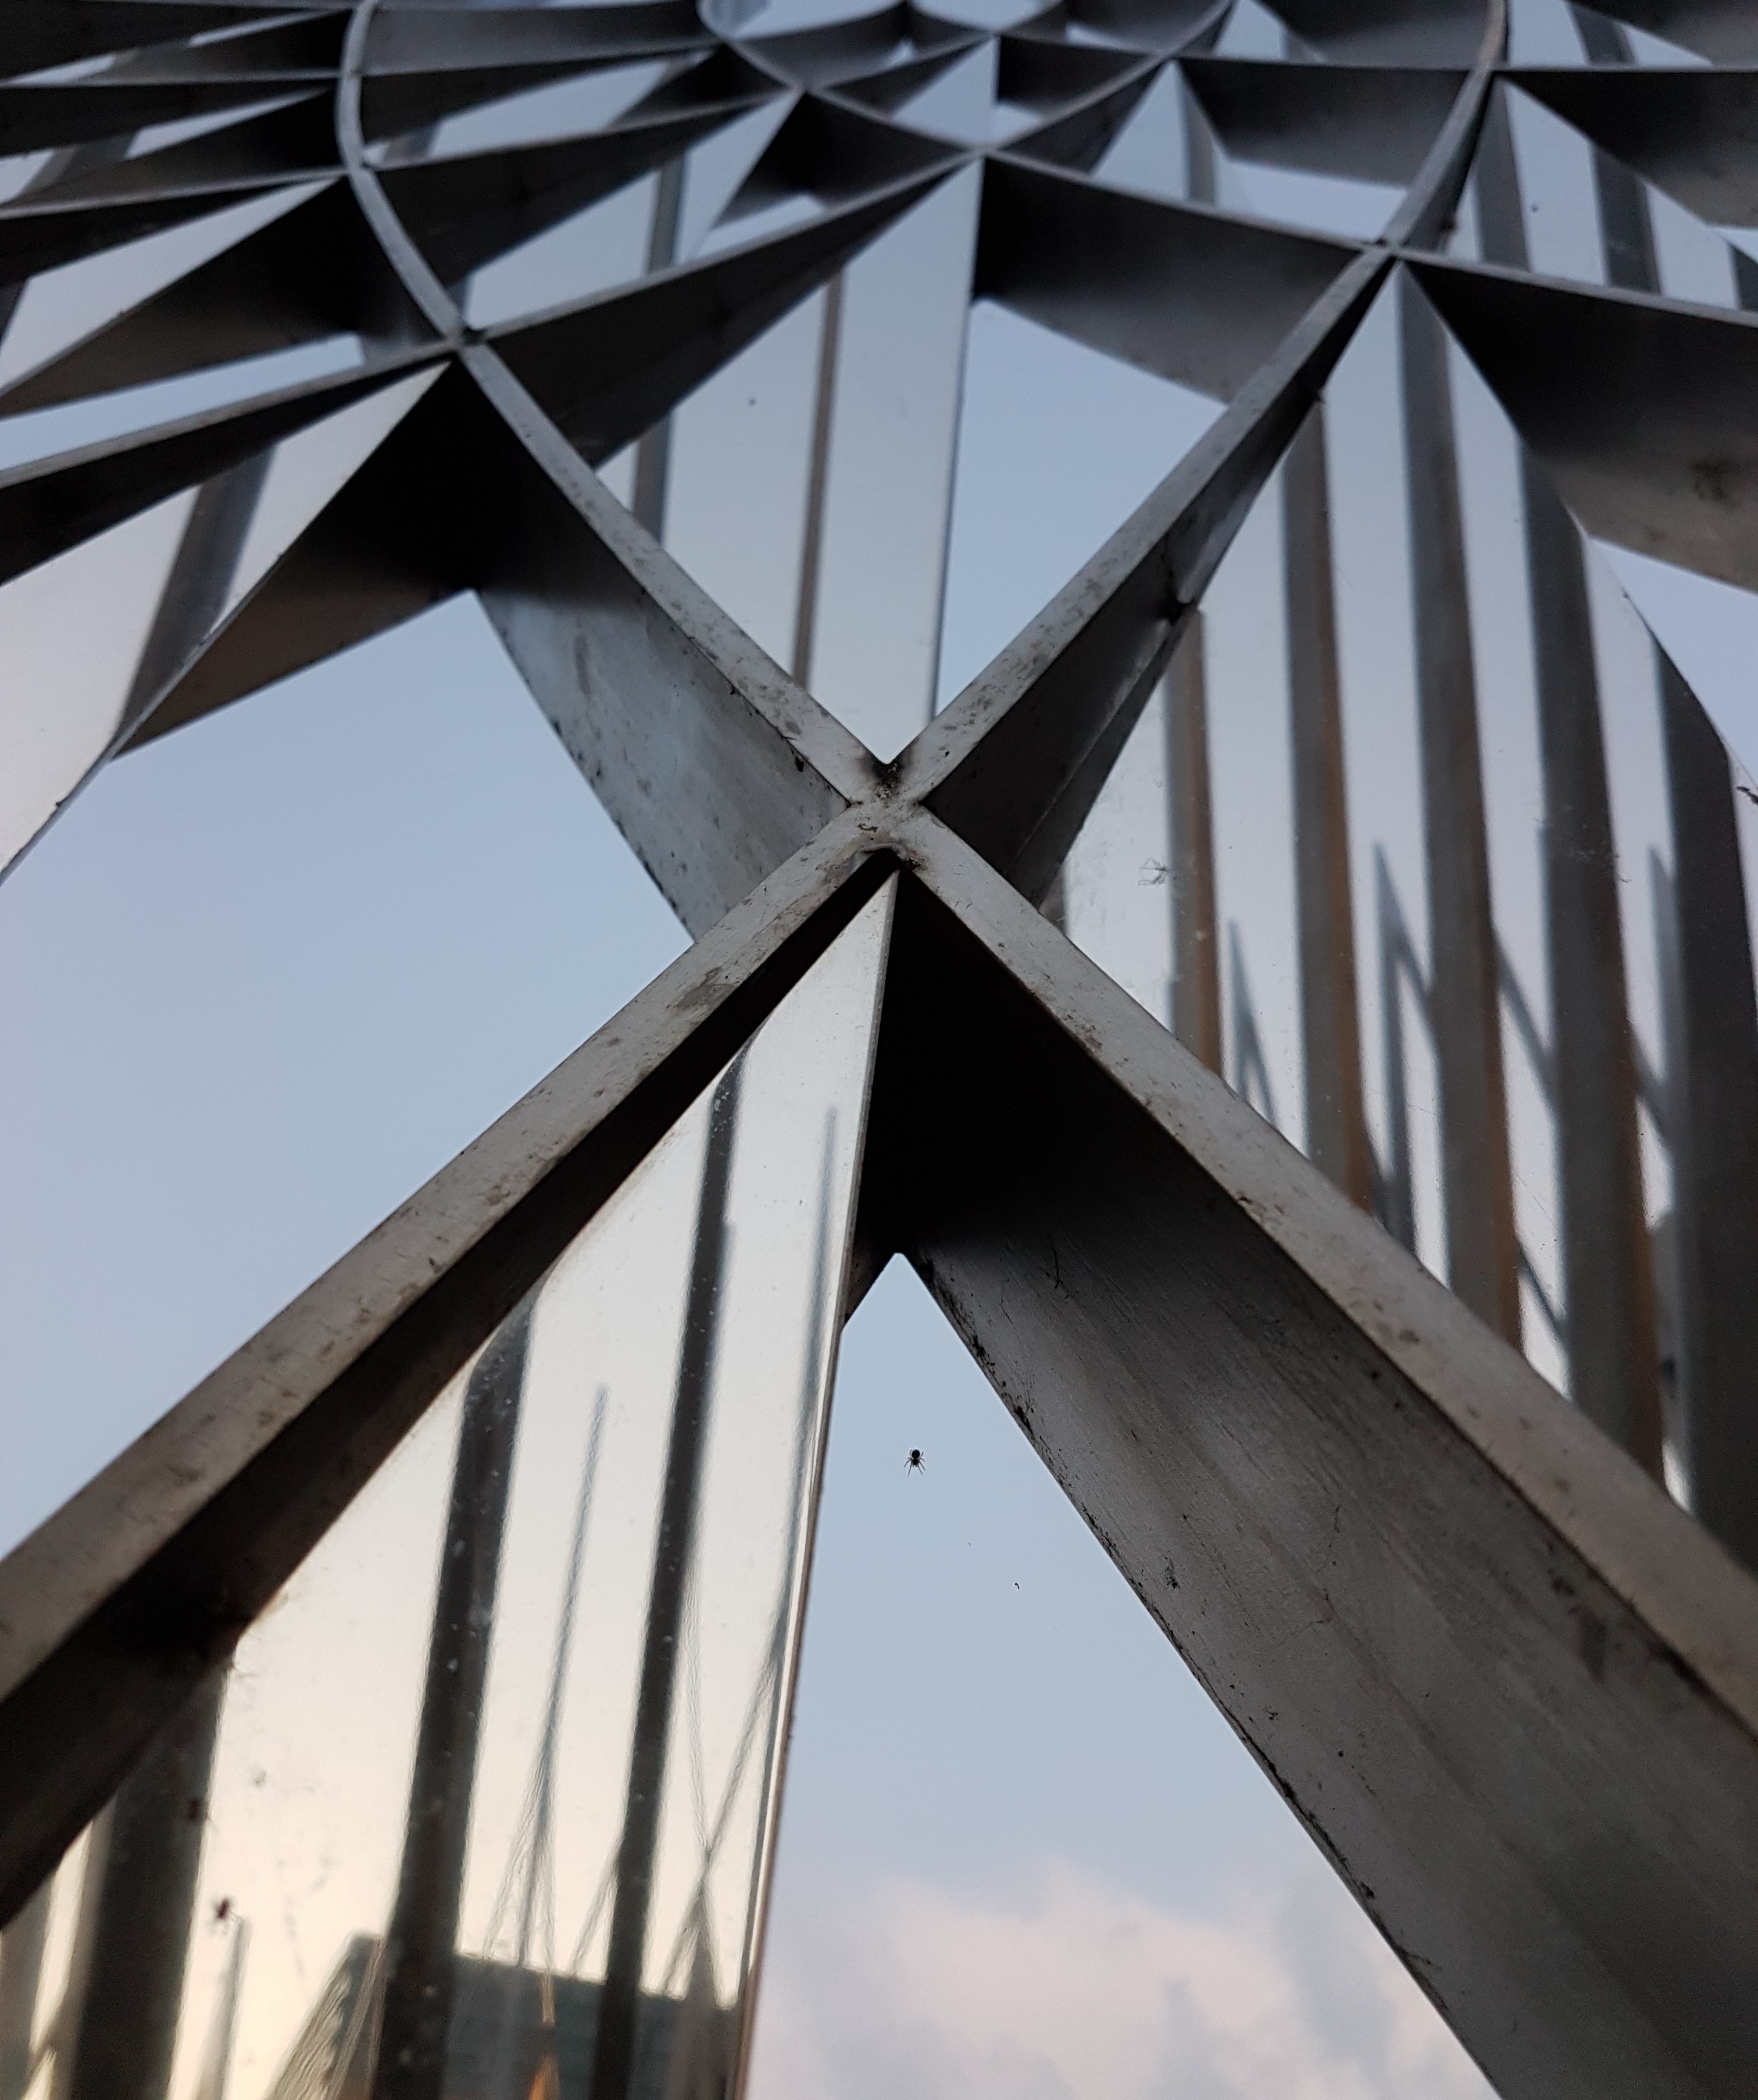
architecture, structure, bridge, steel, line, reflection, facade, cross, modern, sculpture, design, symmetry, shape, daylighting, mirrorr eflection, mirrorr